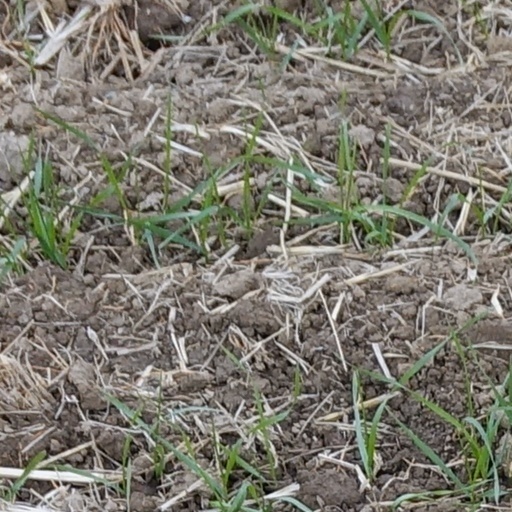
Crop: wheat